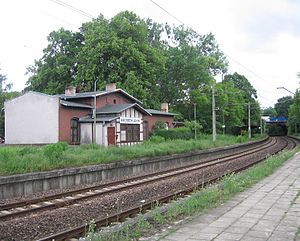
Szczecin Główny–Trzebież Szczeciński / Galleri
Szczecin Główny–Trzebież Szczeciński er en jernbane mellem Szczecin og Trzebież i Polen. På strækningen kører lokal-, regional- og fjerntrafik.